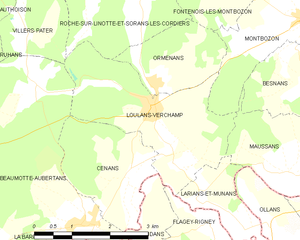
Carte des communes françaises